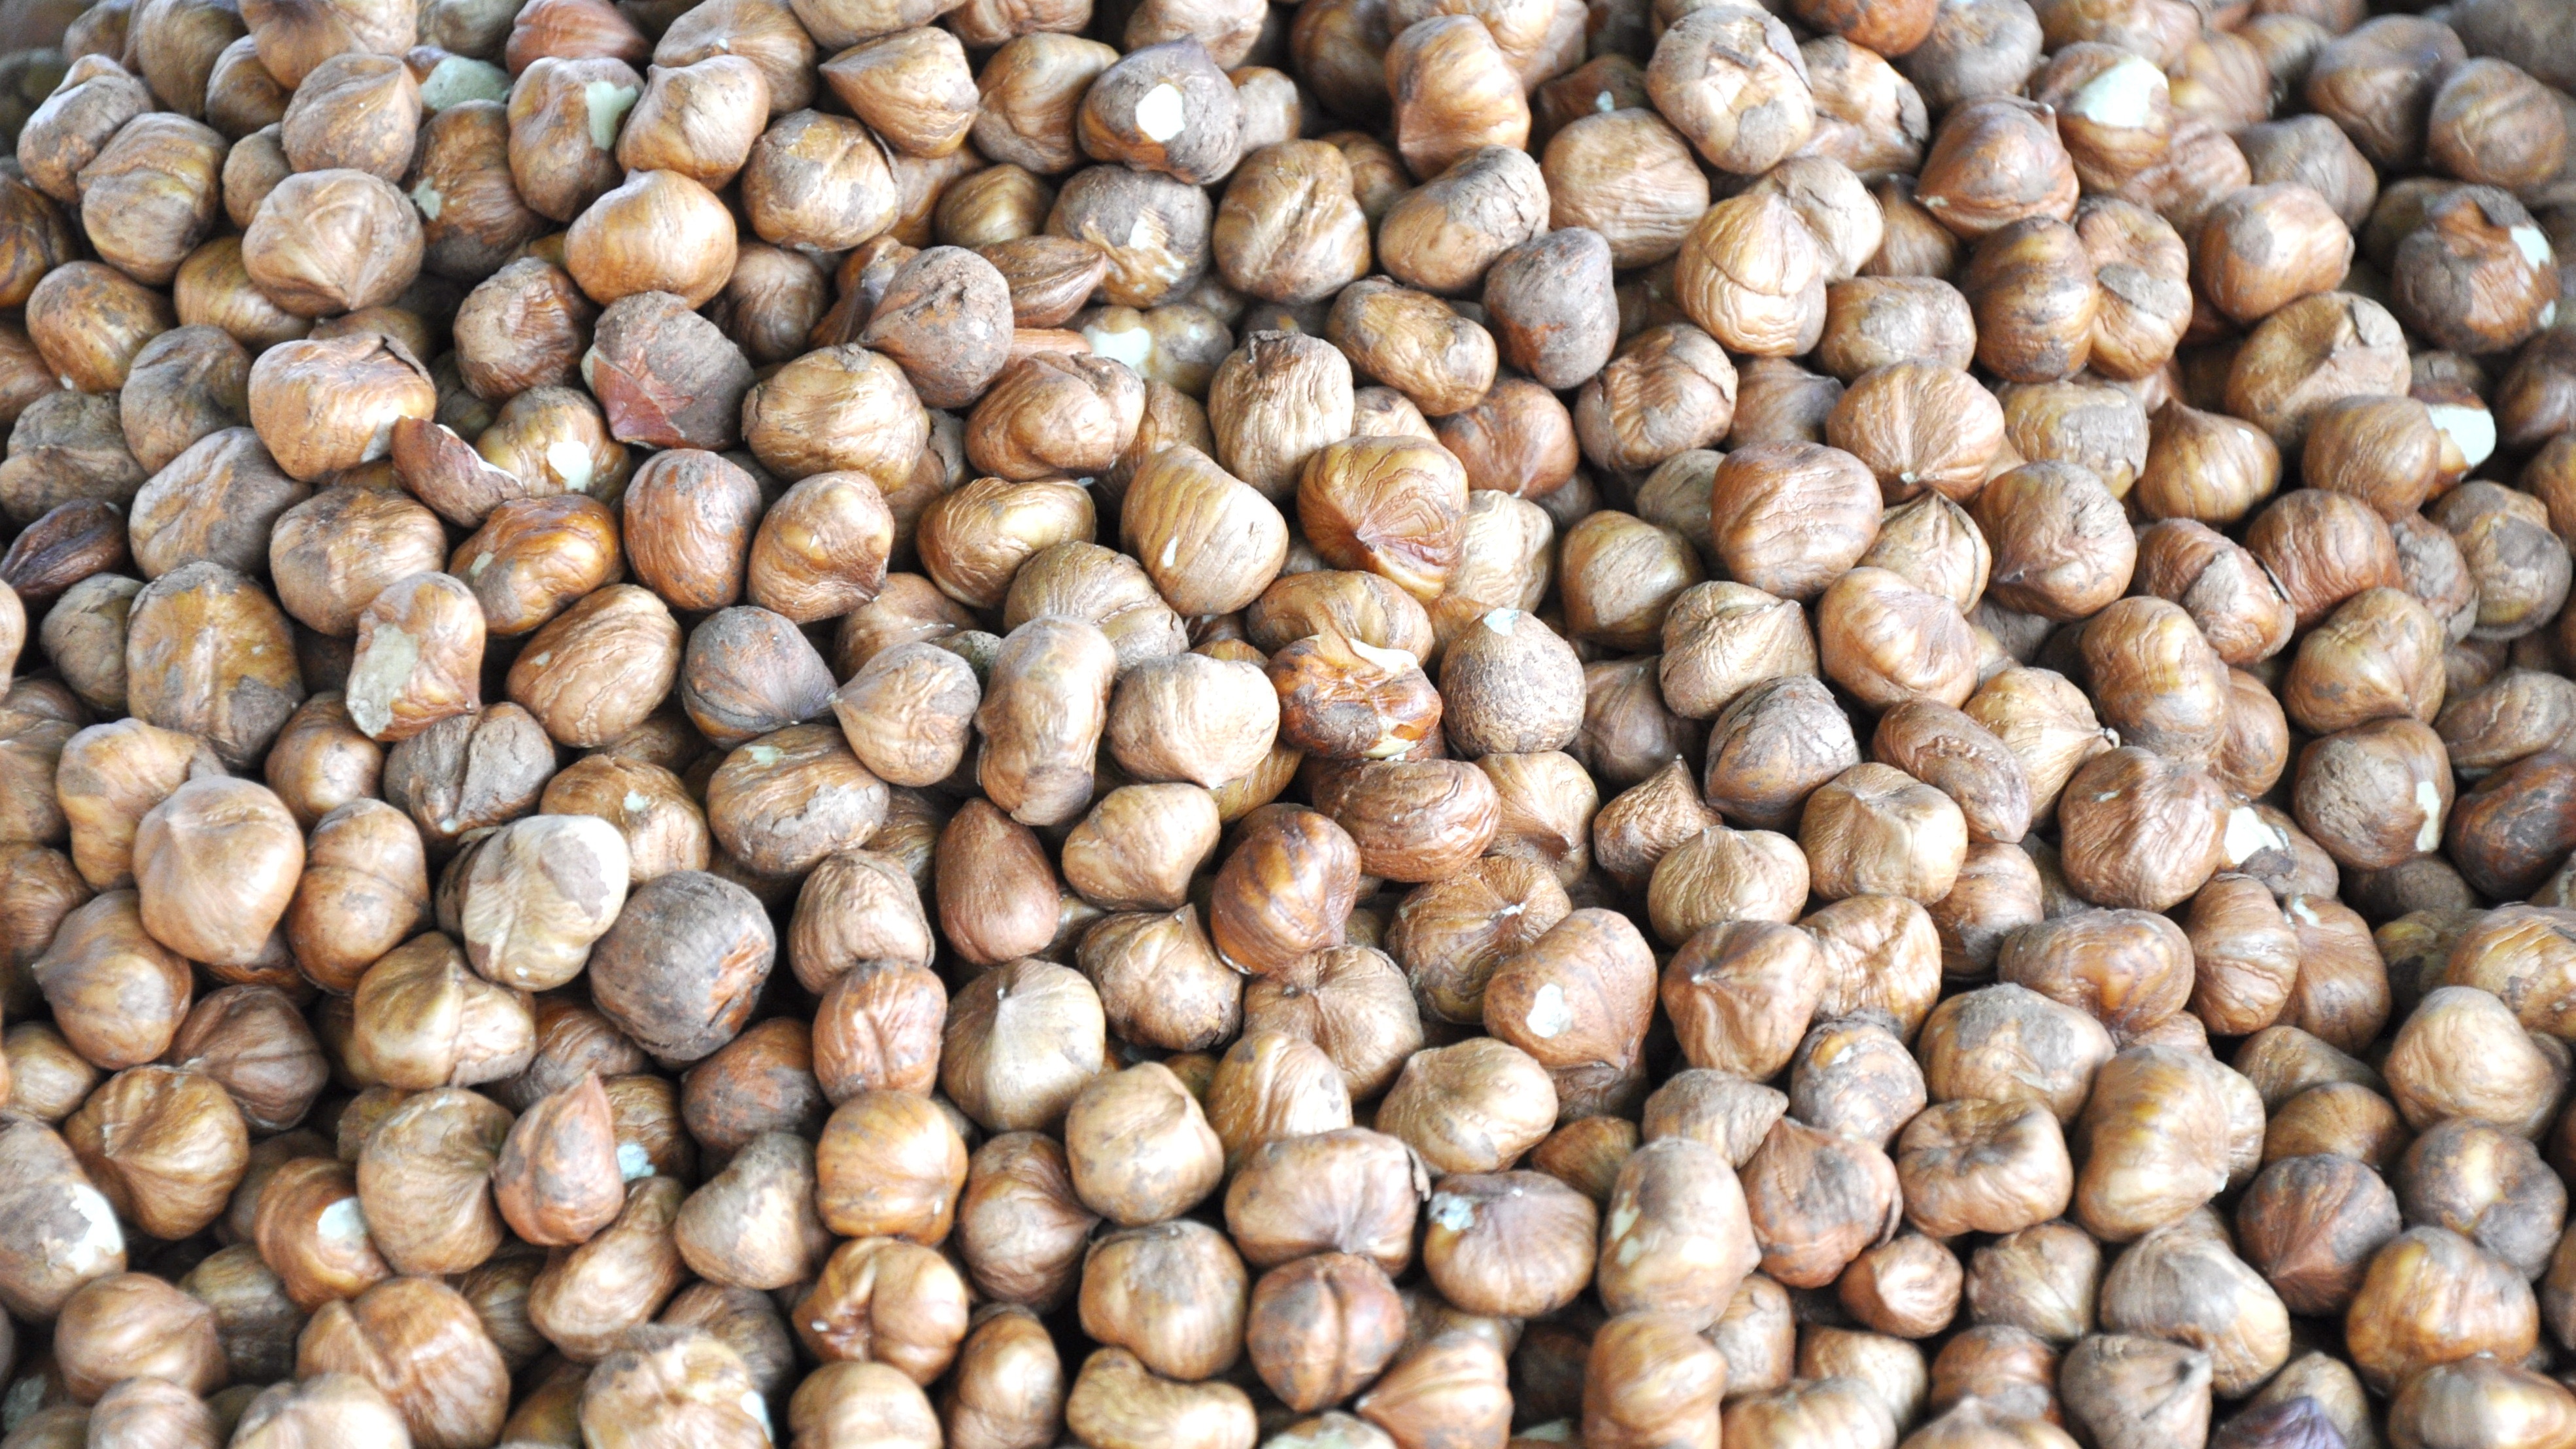
plant, food, produce, vegetable, crop, agriculture, seeds, hazelnut, hazel, flowering plant, grass family